Patrick J. Sweeney

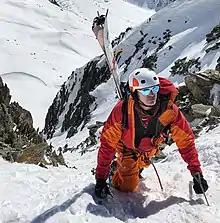
Patrick Sweeney ski mountaineering over the Col du Passon in Chamonix France in 2019.

In 2015, Sweeney started an attempt to become the first person to summit the highest mountain on each continent and then ride down. On February 24, 2015, after a 6-day ride starting from Lukla, he reached South Base Camp in Nepal by bike, setting a world record. The record was questioned by other mountain bikers, but Sweeney argues that he is the first mountain biker to reach base camp on the "more difficult" Nepali side with official permits and permission from the Nepalese government.